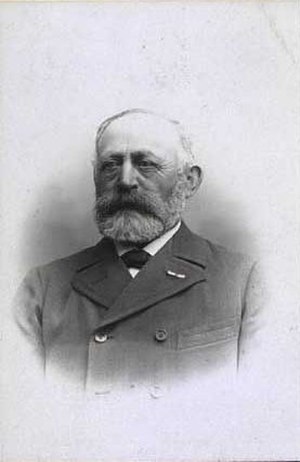
Gregers Lassen
Gregers Lassen